Women in Islam

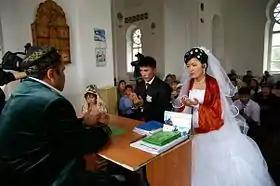
A Kazakh wedding ceremony in a mosque

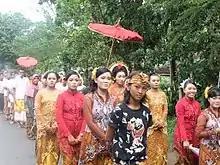
A bridal procession accompanied by live music in Lombok, Indonesia. According to the National Statistical Bureau of Indonesia, the mean age of marriage for women was 22.3 years in 2010, an increase on the 1970 average of 19 years; the corresponding figures for men were 25.7 years and 23 years respectively.

In a 2013 statement, the Organization of Islamic Cooperation noted that restricted access to education is among the challenges faced by girls and women in the developing world, including OIC member states. UNICEF notes that out of 24 nations with less than 60% female primary enrollment rates, 17 were Islamic nations; more than half the adult population is illiterate in several Islamic countries, and the proportion reaches 70% among Muslim women. UNESCO estimates that the literacy rate among adult women was about 50% or less in a number of Muslim-majority countries, including Morocco, Yemen, Bangladesh, Pakistan, Niger, Mali, Gambia, Guinea, Guinea-Bissau, and Chad. Egypt had a female literacy rate of 64% in 2010, Iraq of 71% and Indonesia of 90%. Literacy has been improving in Saudi Arabia since the 1970s, the female literacy rate in 2017 for women ages 15–24 was 99.3%, equivalent to the male literacy rate of 99.3%. Western ideals have had an influence over education in Muslim countries due to the increased demand of literacy in males and females. It is evident that more women are making an effort to receive an education by attending primary and secondary school in Muslim countries.